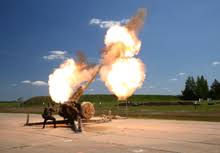
Label: Self Propelled Artillery